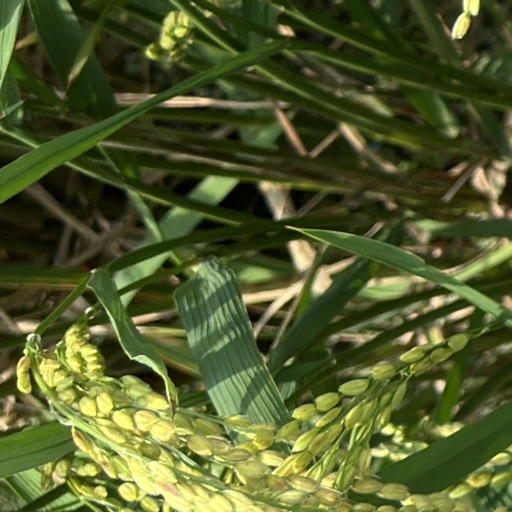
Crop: rice